Egyptian Commodities Exchange

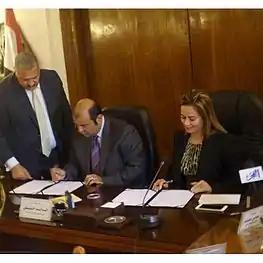
Khaled Hanafi, Egypt's Supply Minister and Iman Mutlaq(CEO of the Jordan-based Sigma Investments) on behalf of the consortium signs cooperation protocol to establish first ever electronic "Egyptian Commodities Exchange" in Egypt in November 2015.

A three-member consortium signed cooperation protocol with Egyptian government to establish a US$35–50m worth electronic "Egyptian Commodities Exchange" in Egypt as the first ever country in the MENA region; it will facilitate the well-being of the small farmers and supply of products at reasonable prices abolishing the monopoly of goods.